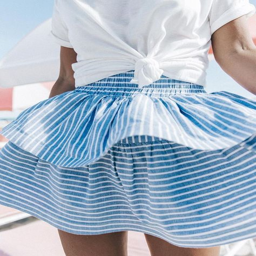
pair a simple white tee with a colorful mini skirt .